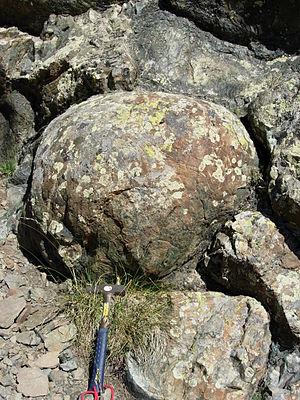
basaltes en coussins du Chenaillet / département des Hautes-Alpes
Le mont Chenaillet est une montagne de 2 650 m d'altitude qui fait partie du massif du Queyras dans les Alpes. Elle est située dans les Hautes-Alpes près de la frontière italienne.
Les Hautes-Alpes sont un département français de la région Provence-Alpes-Côte d'Azur. L'Insee et la Poste lui attribuent le code 05. Son chef-lieu est Gap. Les habitants des Hautes-Alpes sont les Haut-Alpins. Les Hautes-Alpes sont un département dont le territoire est entièrement situé en zone de montagne, comprenant notamment la plus haute préfecture de France et la commune la plus élevée d'Europe. Il est frontalier avec l'Italie.
Les ophiolites sont un ensemble de roches appartenant à une portion de lithosphère océanique, charriée sur un continent lors d'un phénomène de collision de deux plaques lithosphériques.